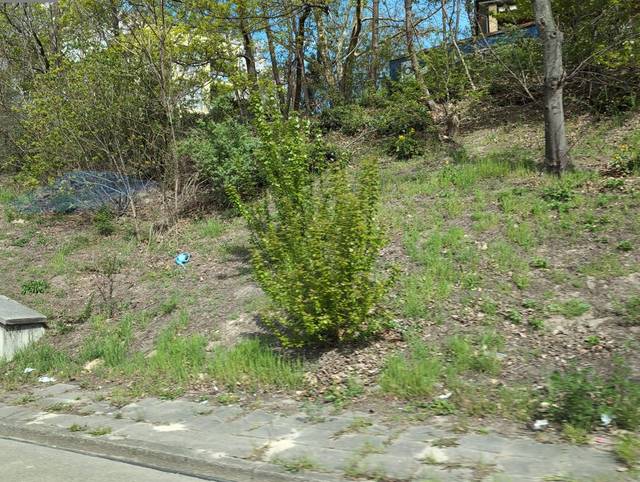
Region: Germany
Coordinates: 52.494, 13.287